The World of the Dark Crystal

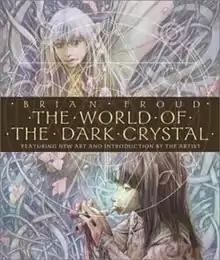

The World of the Dark Crystal is a non-fiction companion book written to give background information for the film "The Dark Crystal". The book was designed and edited by Rupert Brown, with illustrations by Brian Froud—who was the conceptual designer for the film, and text by Oxford professor J. J. Llewellyn. The book was originally published in 1982 by Alfred A. Knopf, Inc. And over twenty years later, in 2003 the book was re-released by Harry N. Abrams, Inc.